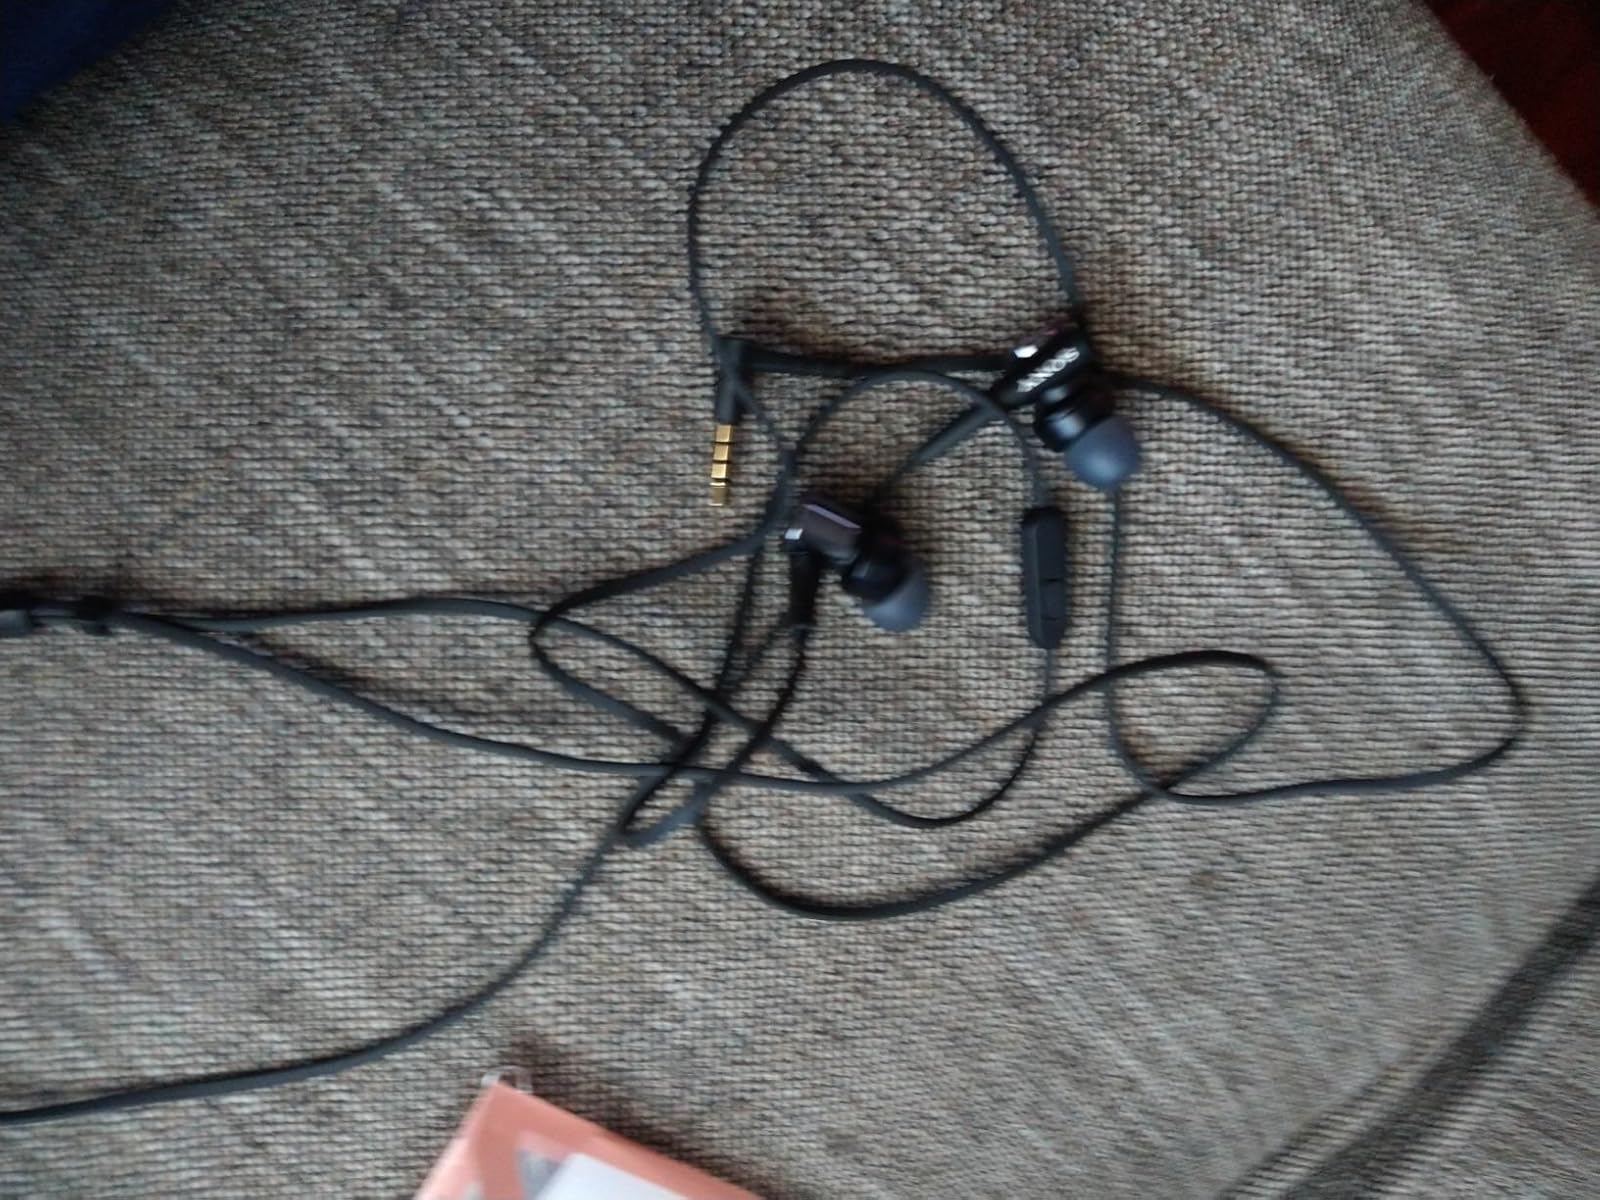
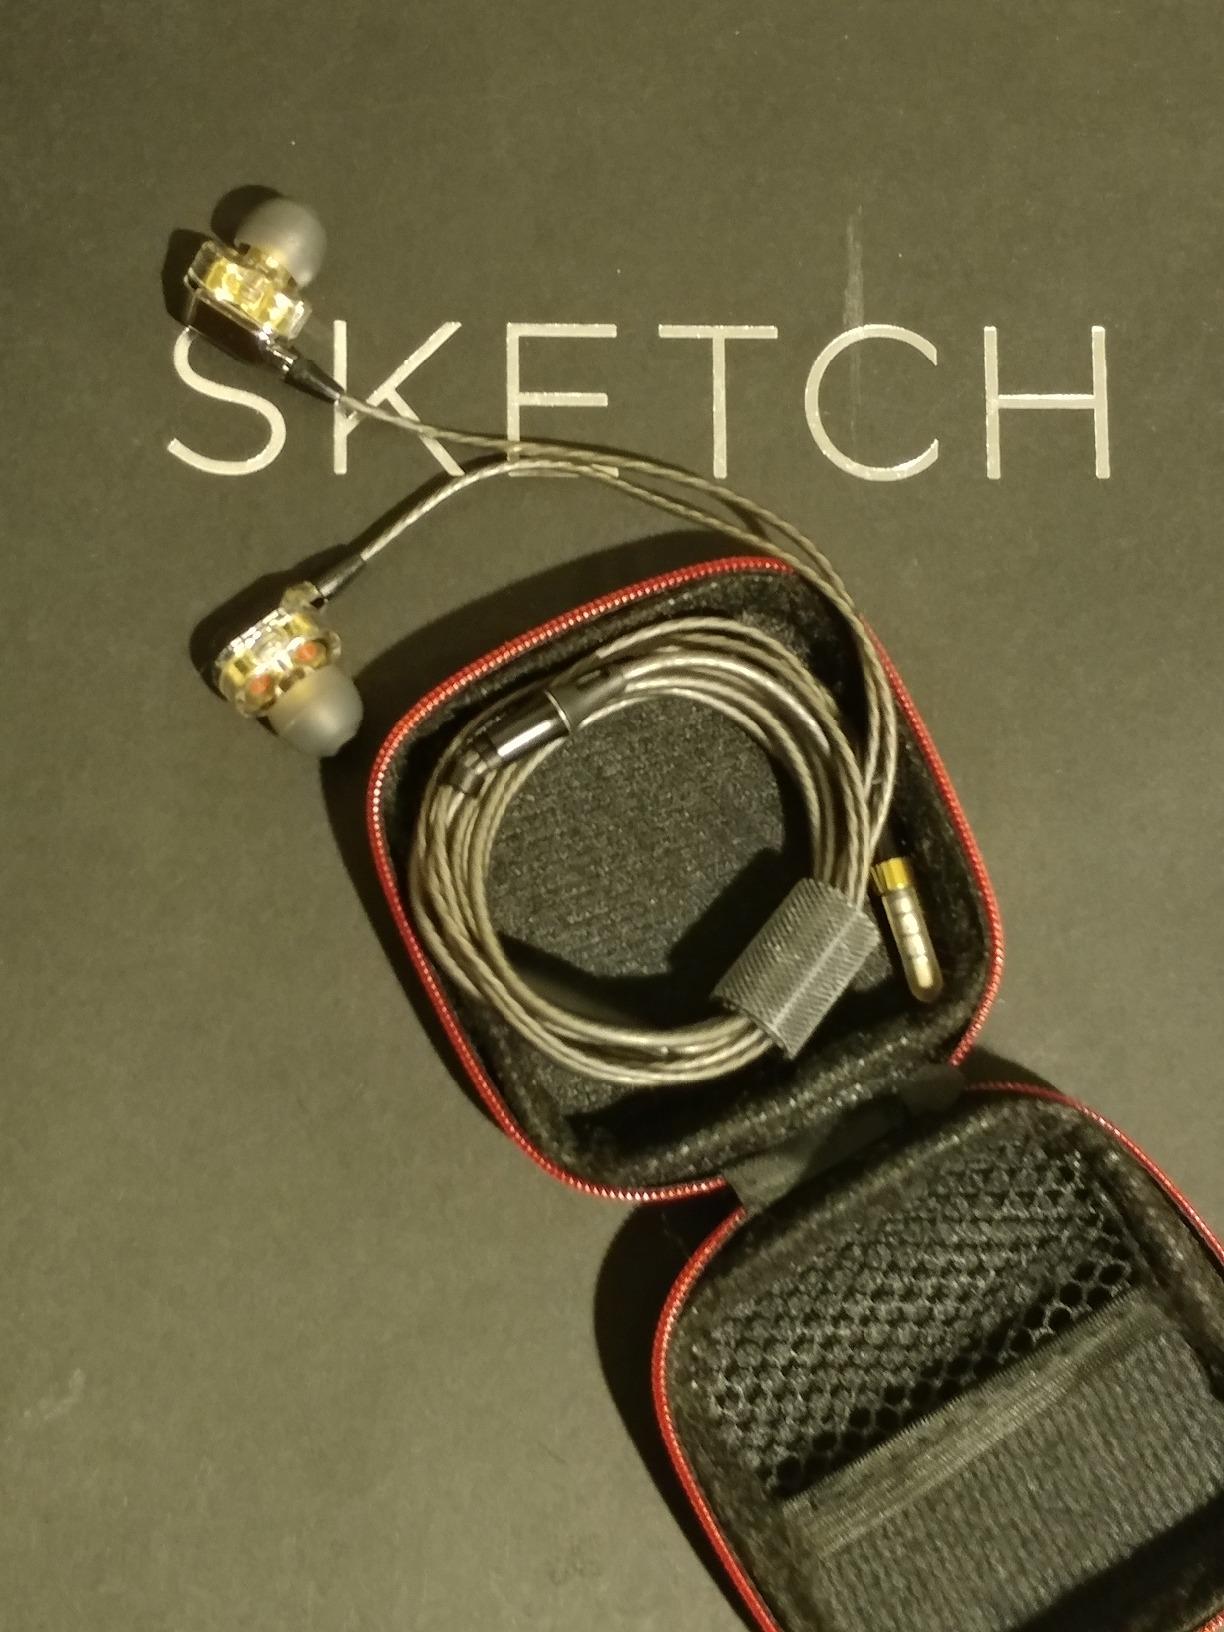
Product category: headphones
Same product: no